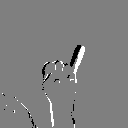
ASL letter: i